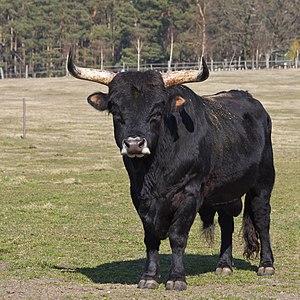
La Femme du gardien de zoo est un film américano-britanno-tchèque adapté du livre The Zookeeper's Wife de Diane Ackerman et réalisé par Niki Caro, sorti en 2017.
L'aurochs de heck, ou « néo aurochs » ou « aurochs-reconstitué » selon son nom officiel pour la Commission nationale d'amélioration génétique, est issu d'une sélection de races bovines domestiques menée en Allemagne dans les années 1920 et 1930 par le biologiste Lutz Heck et son frère Heinz, biologiste, directeur du zoo de Munich. Ce mélange visait à recréer le type originel sauvage des bovins domestiques, c’est-à-dire l'aurochs originel, Bos primigenius. L'idée originelle proviendrait du zoologiste polonais Feliks Paweł Jarocki.